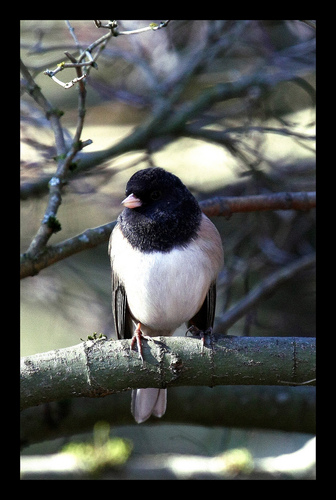
this bird has a small bill with a black head and wings but white body.
a black and white bird it has a black crown and nape with small brown feetwhite bodied bird withe black wings and black breast, crown, and napebird with yellow beak, black eye crown, throat, white breast, belly and abdomen, brown tarsus and feeta bird with an all black head, small triangular bill, and white breast.
this bird has a black head and brown, a small pink bill, and long white outer rectrices with a white belly.
this bird has a black crown as well as a white bellythe bird has a black crown, white breast and small tan bill.
a small brown bird with a white belly and breast, black crown and throat, and a small pointed bill.
white chested bird with black head and white under tail feathers, and a small pointy tan beak.
Species: Dark Eyed Junco